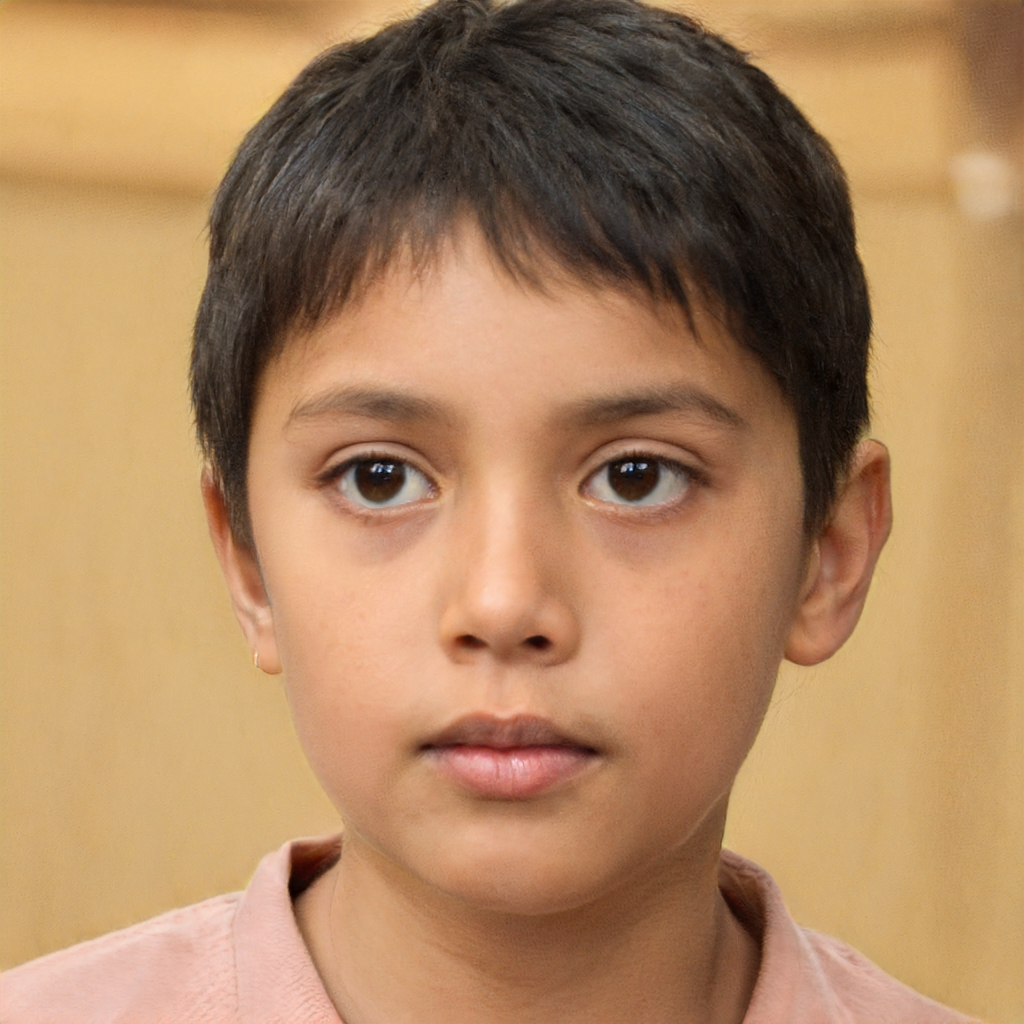
Gender: Male